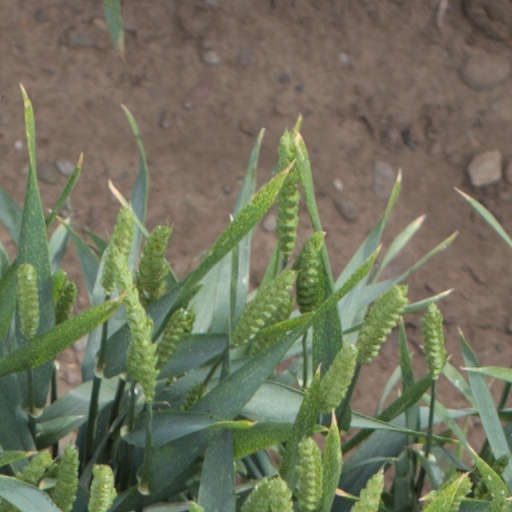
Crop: wheat